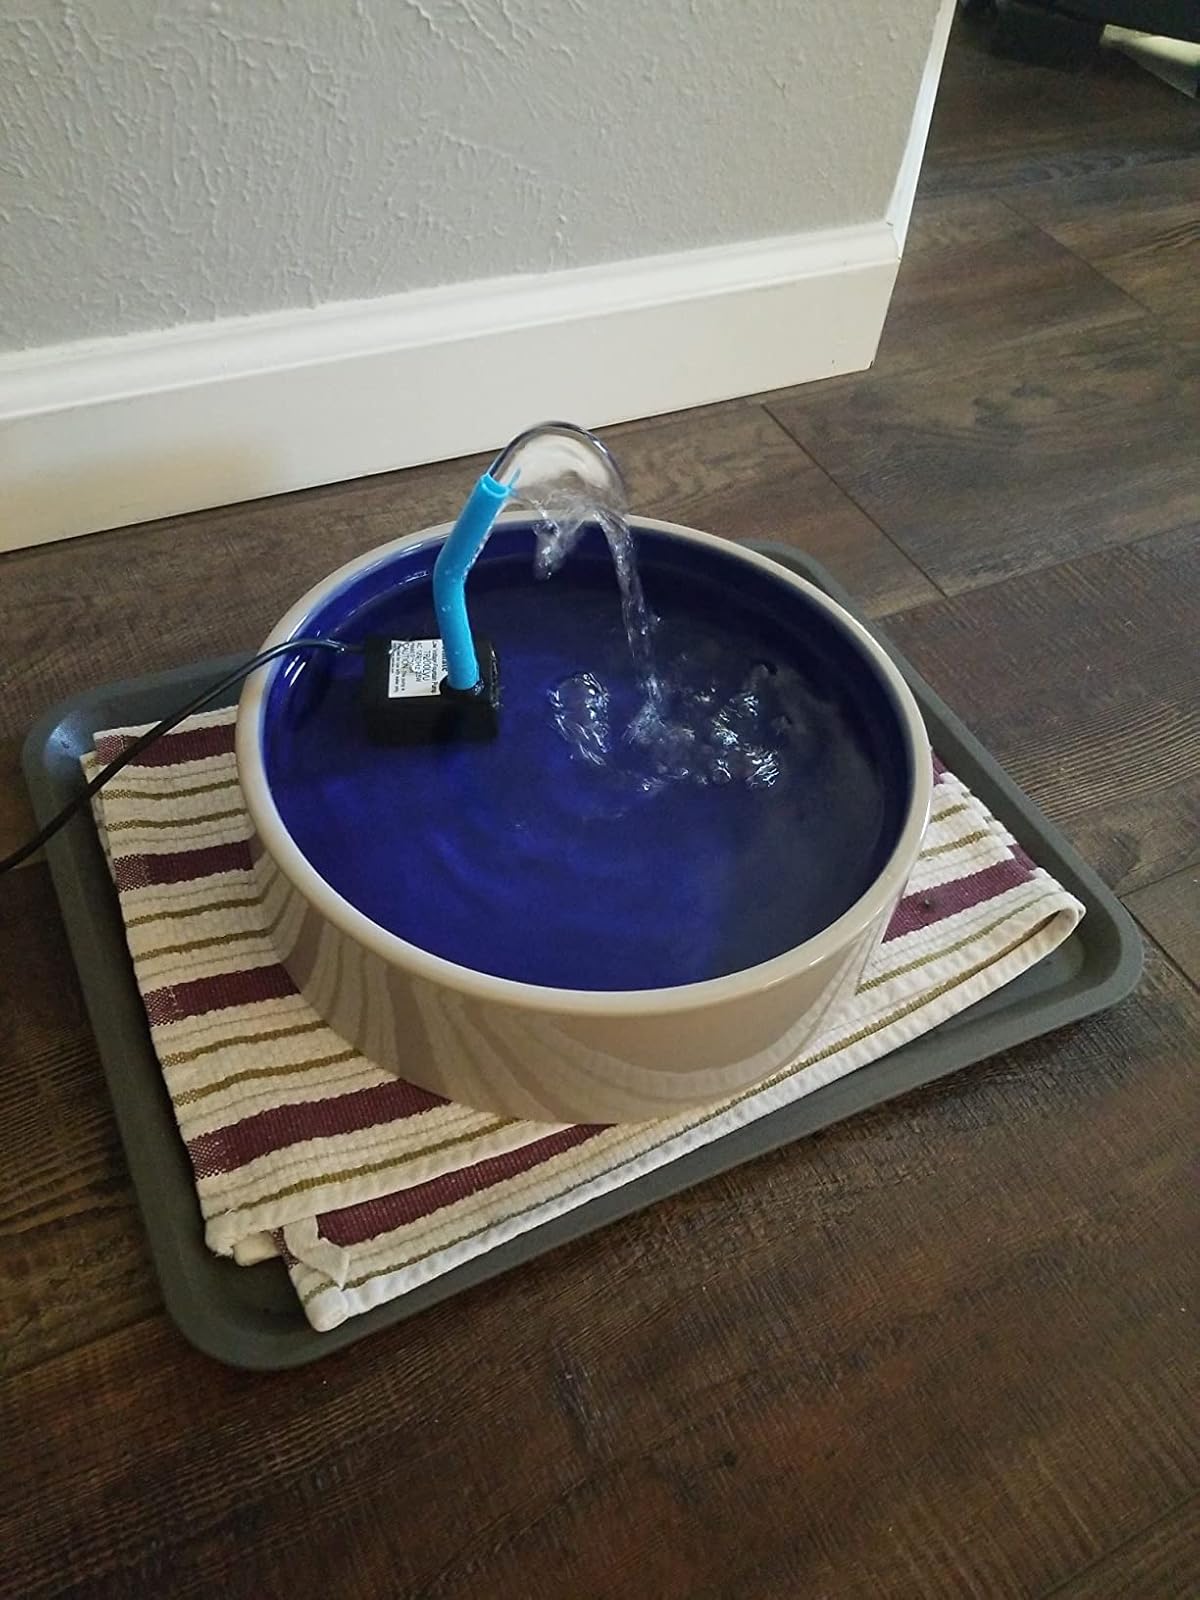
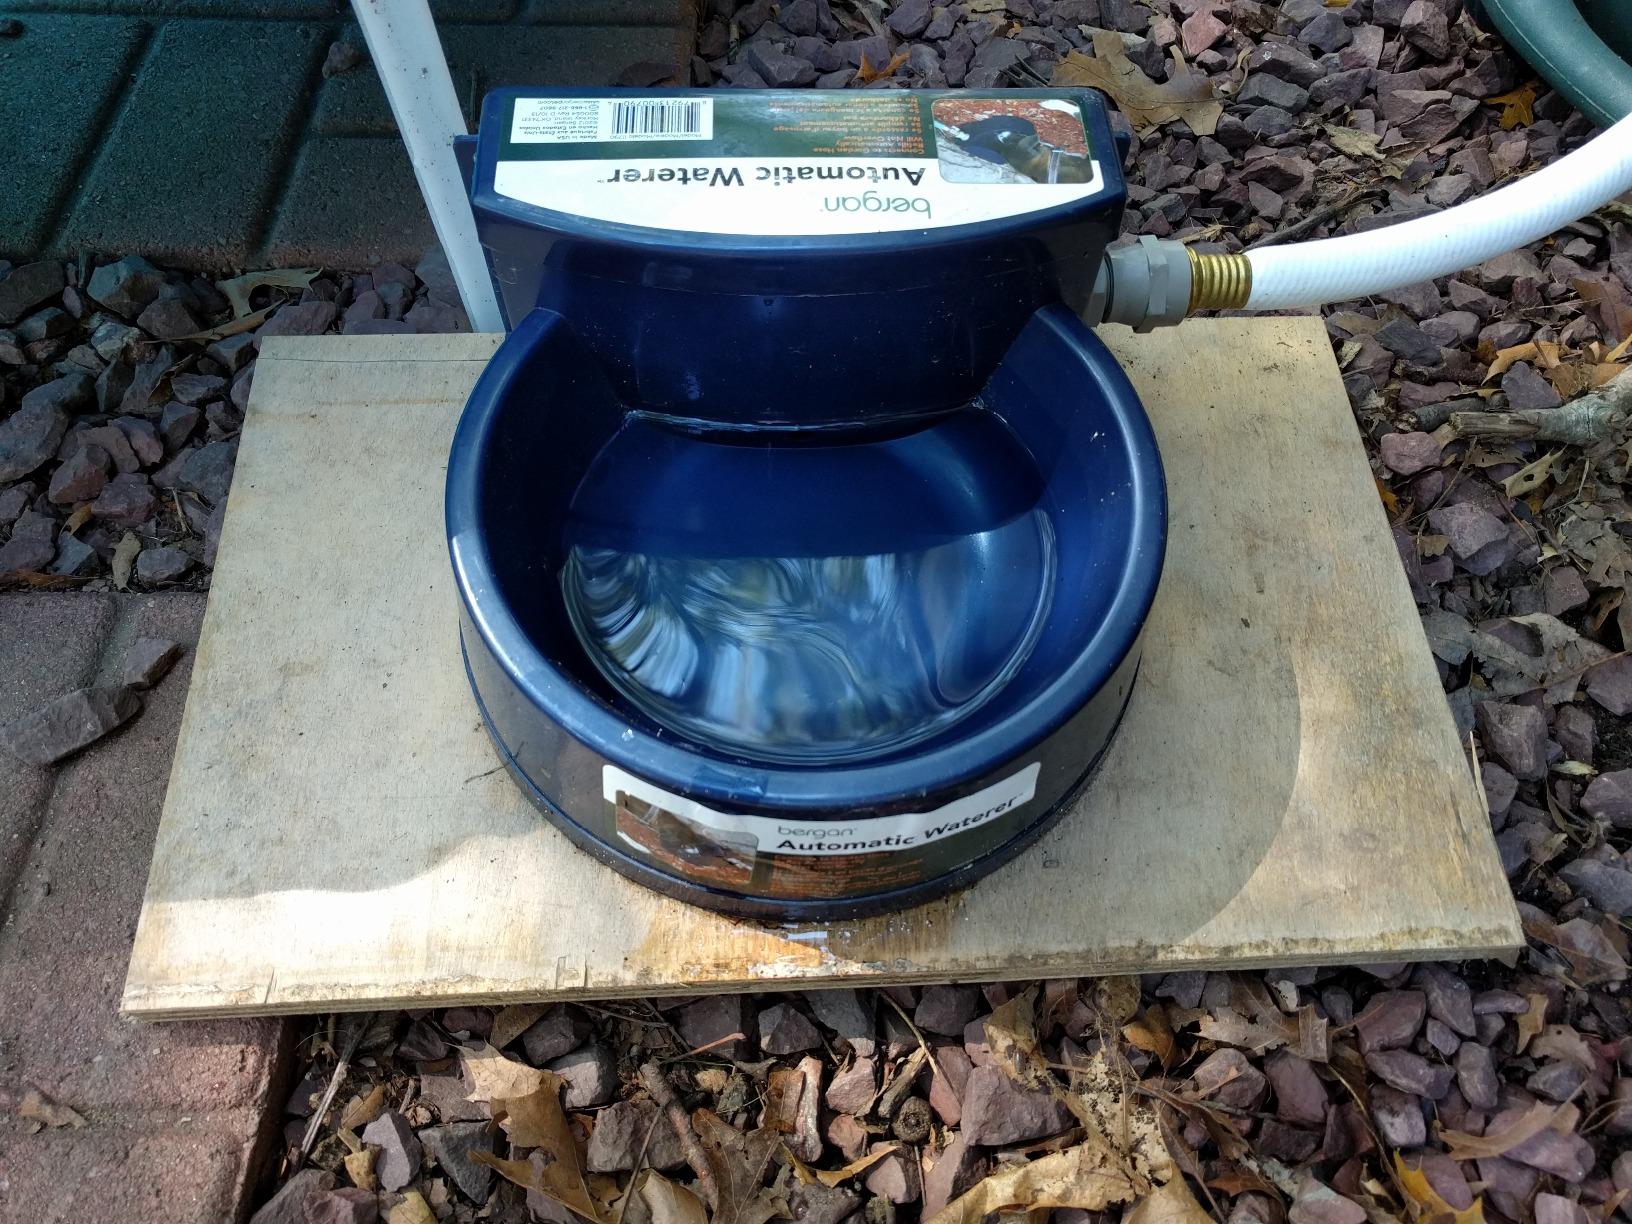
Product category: items_bowl
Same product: no